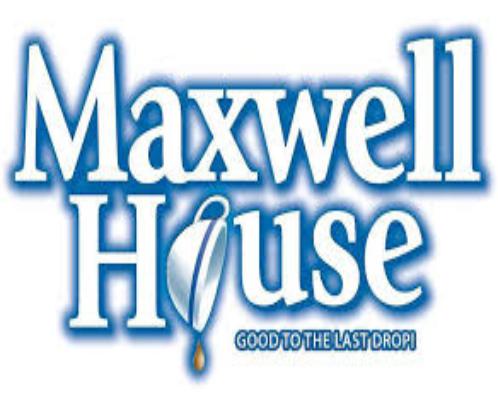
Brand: Maxwell House
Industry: Food